Battle of Sanaa (2017)

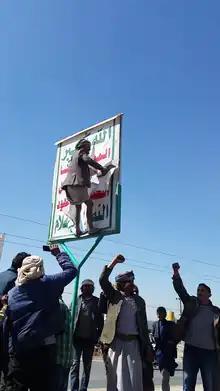
Anti-Houthi protests in Sana'a. (2 December 2017)

On 2 December 2017, four days after the eruption of armed conflict between the Houthis and forces loyal to Ali Abdullah Saleh, he announced his readiness to start a "new page" with Saudi Arabia and United Arab Emirates, a move which was welcome by the two governments. On 4 December 2017, Saleh officially announced the end of his partnership with the Houthis while Saudi Arabia warplanes were bombing Houthi positions in Sana'a in support of Saleh. The conflict took at least 125 lives and injured 238. According to Ra'iy al-Youm, Saleh's split was an outcome of long-term efforts by Saudi Arabia and the UAE to unravel the Houthi-Saleh alliance after their failure to defeat the Houthis militarily.